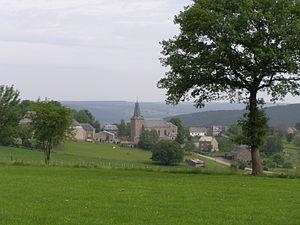
Wanne est une section de la commune belge de Trois-Ponts située en Région wallonne dans la province de Liège.